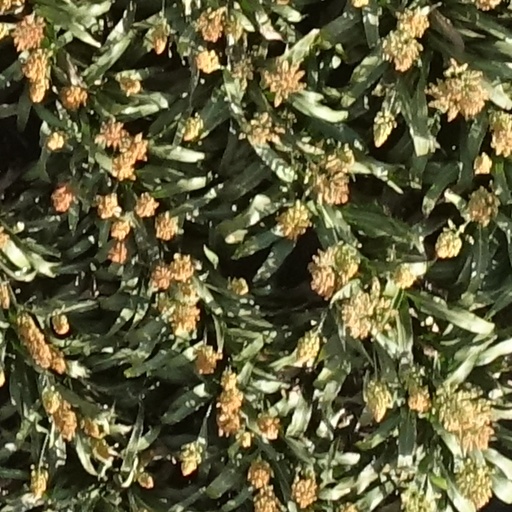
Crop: sorghum